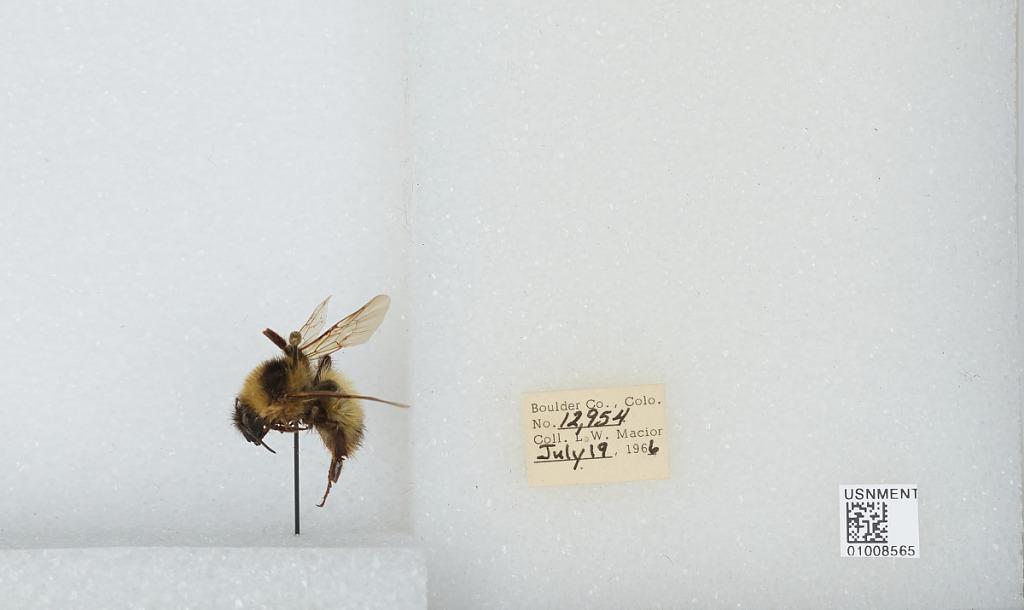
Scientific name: Bombus (Alpinobombus) balteatus Dahlbom
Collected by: L. Macior
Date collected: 1966-7-19
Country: United States
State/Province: Colorado
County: Boulder
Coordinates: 40.0275, -105.252